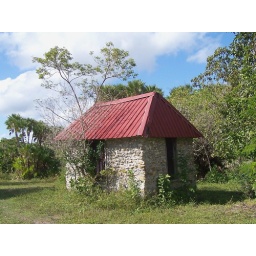
080116 1007727 shack in horse pasture maruba resort jungle spa